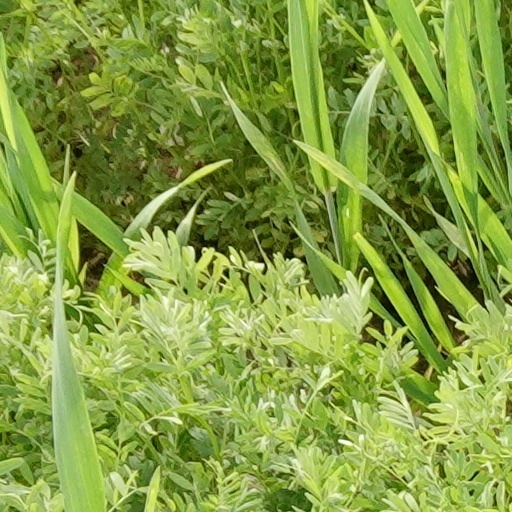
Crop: wheat